Trump administration family separation policy

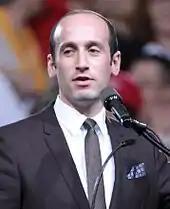
Trump Senior Advisor Stephen Miller

While running for president in 2016, candidate Donald Trump said ending "catch and release" was the second of his two priorities for immigration reform, after walling off Mexico. After taking office in January 2017, Trump demoted Daniel Ragsdale as director of ICE and replaced him with Thomas Homan, who had long advocated for the separation of children from their families as a means of deterring illegal immigration. While Homan's ideas had previously been dismissed, they were well received within the Trump administration. The journalist Caitlin Dickerson described Homan as the "intellectual father" of child separation, based on her Pulitzer-prize winning investigation into the policy. Trump's senior adviser Stephen Miller was also a driving force behind the Trump administration's family separation policy. NBC News reported that officials in attendance of a meeting of senior advisers said that "Miller warned that not enforcing the administration's zero tolerance immigration policy 'is the end of our country as we know it' and that opposing it would be un-American."